Copa Federación de España

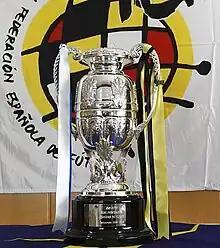
The Copa Real Federación Española de Fútbol trophy

The Copa Real Federación Española de Fútbol, popularly known as the Copa Federación (Federation Cup) or Copa RFEF, is a Spanish football competition organised by the Royal Spanish Football Federation (RFEF). It has been held since the 1993−94 season as a tournament for smaller football clubs, with a format similar to that of the Copa del Rey.